Libby Island Light

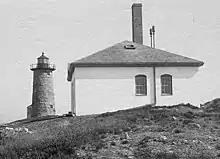
US Coast Guard photo

Libby Island Light is a lighthouse on Libby Island, marking the mouth of Machias Bay, in Machiasport, Maine. The light station was established in 1817 and is an active aid to navigation; the present granite tower was built in 1823 and improved in 1848. Libby Island Light was listed on the National Register of Historic Places as Libby Island Light Station on June 18, 1976.